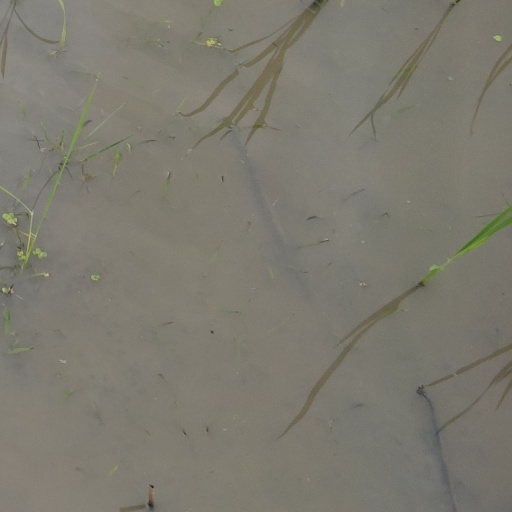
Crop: rice